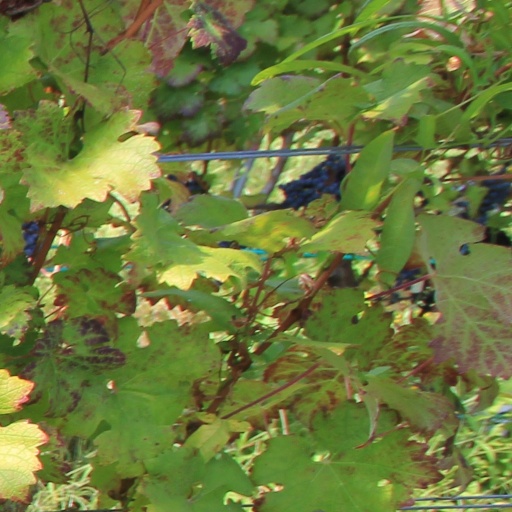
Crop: grape